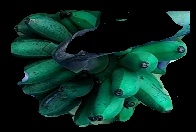
Variety: rasbale
Grade: grade3